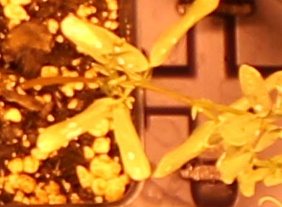
Label: Lentil